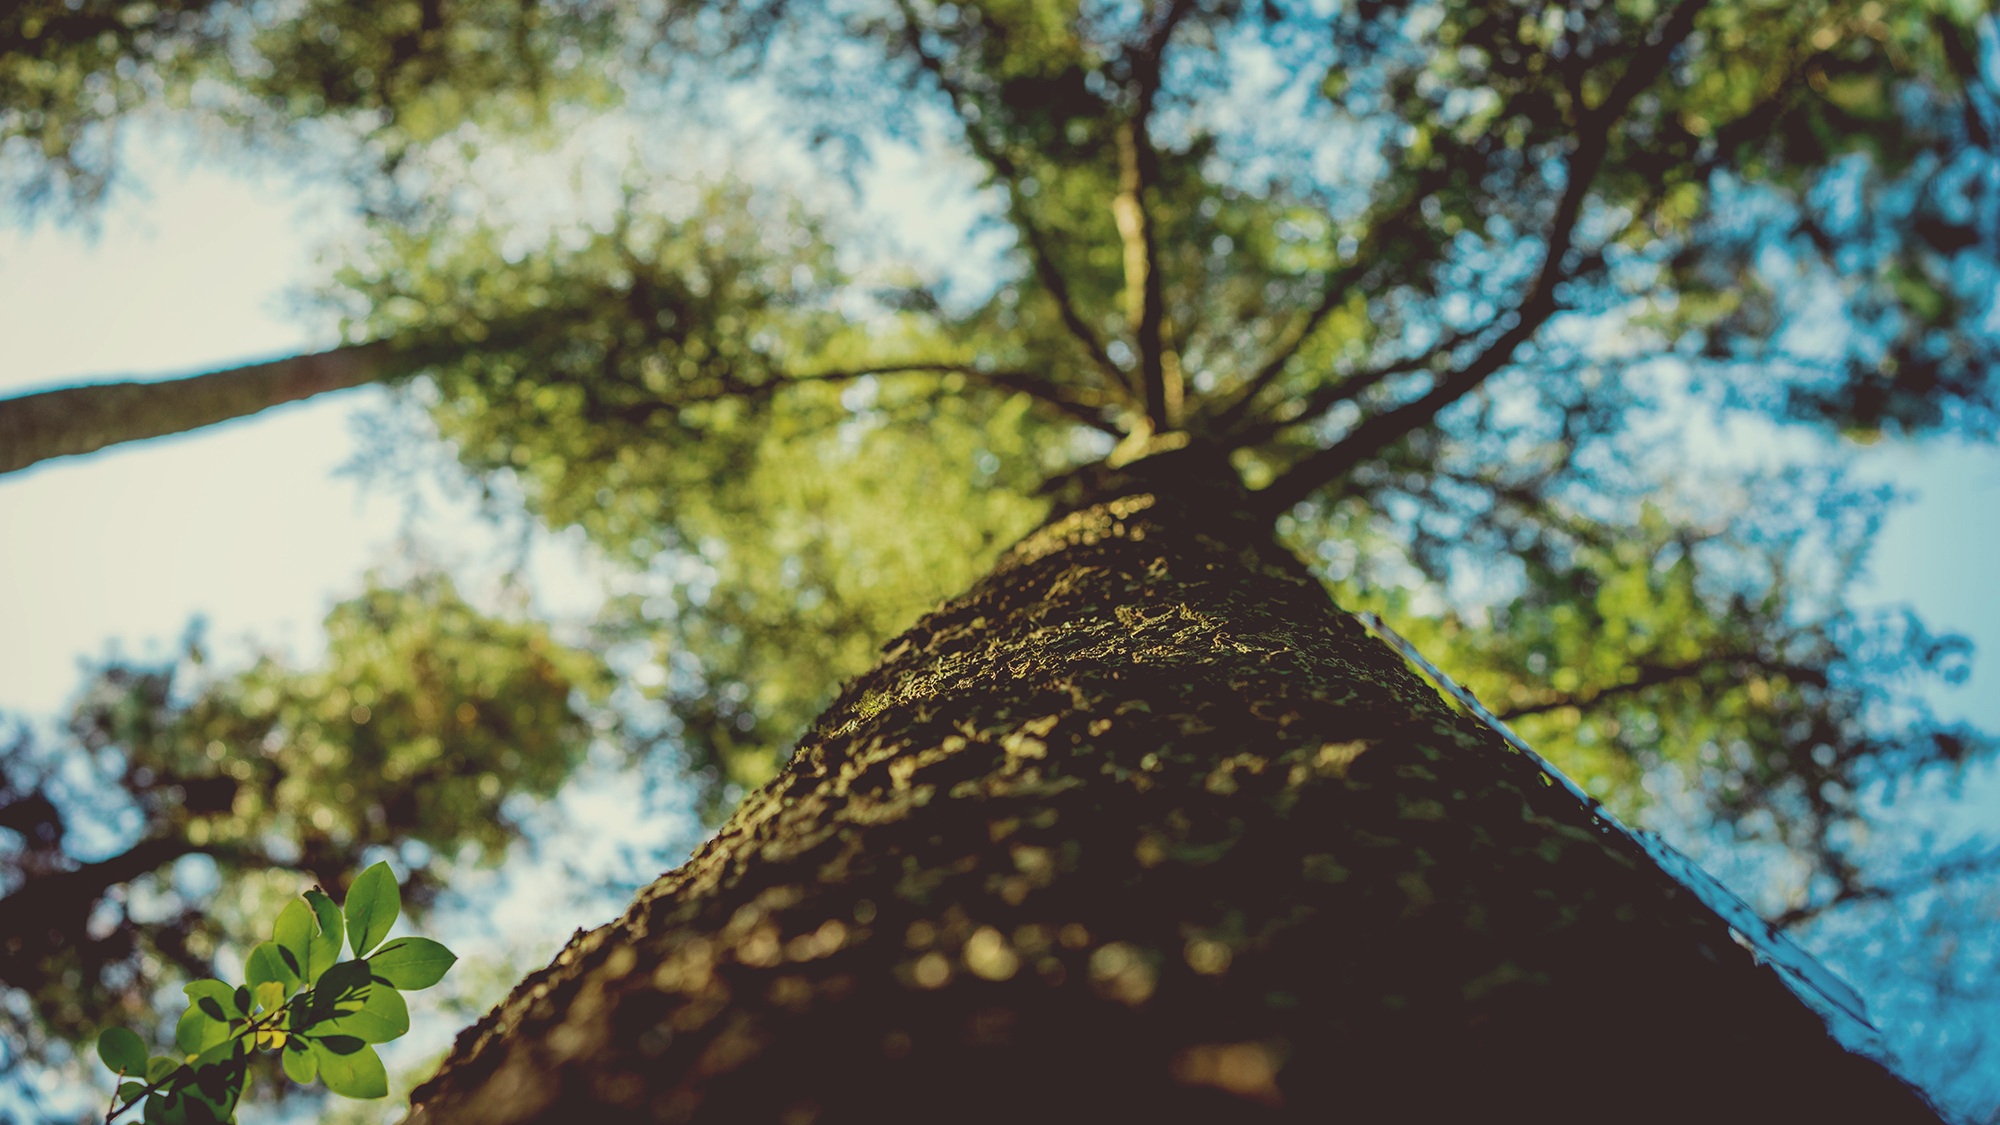
tree, nature, forest, grass, outdoor, branch, plant, sky, sunlight, morning, leaf, flower, trunk, green, autumn, season, branched, woodland, woody plant